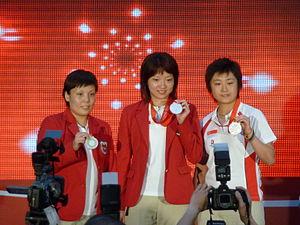
Les habitants de Singapour exercent un certain nombre de sports aussi bien pour le loisir que pour la compétition. Le cricket, le rugby, la natation, le badminton, le basket-ball et le tennis de table font partie des disciplines les plus appréciées sur le territoire. Mais le sport le plus connu est le football.